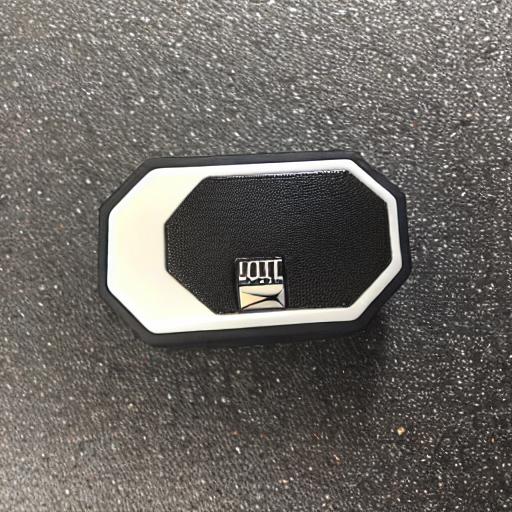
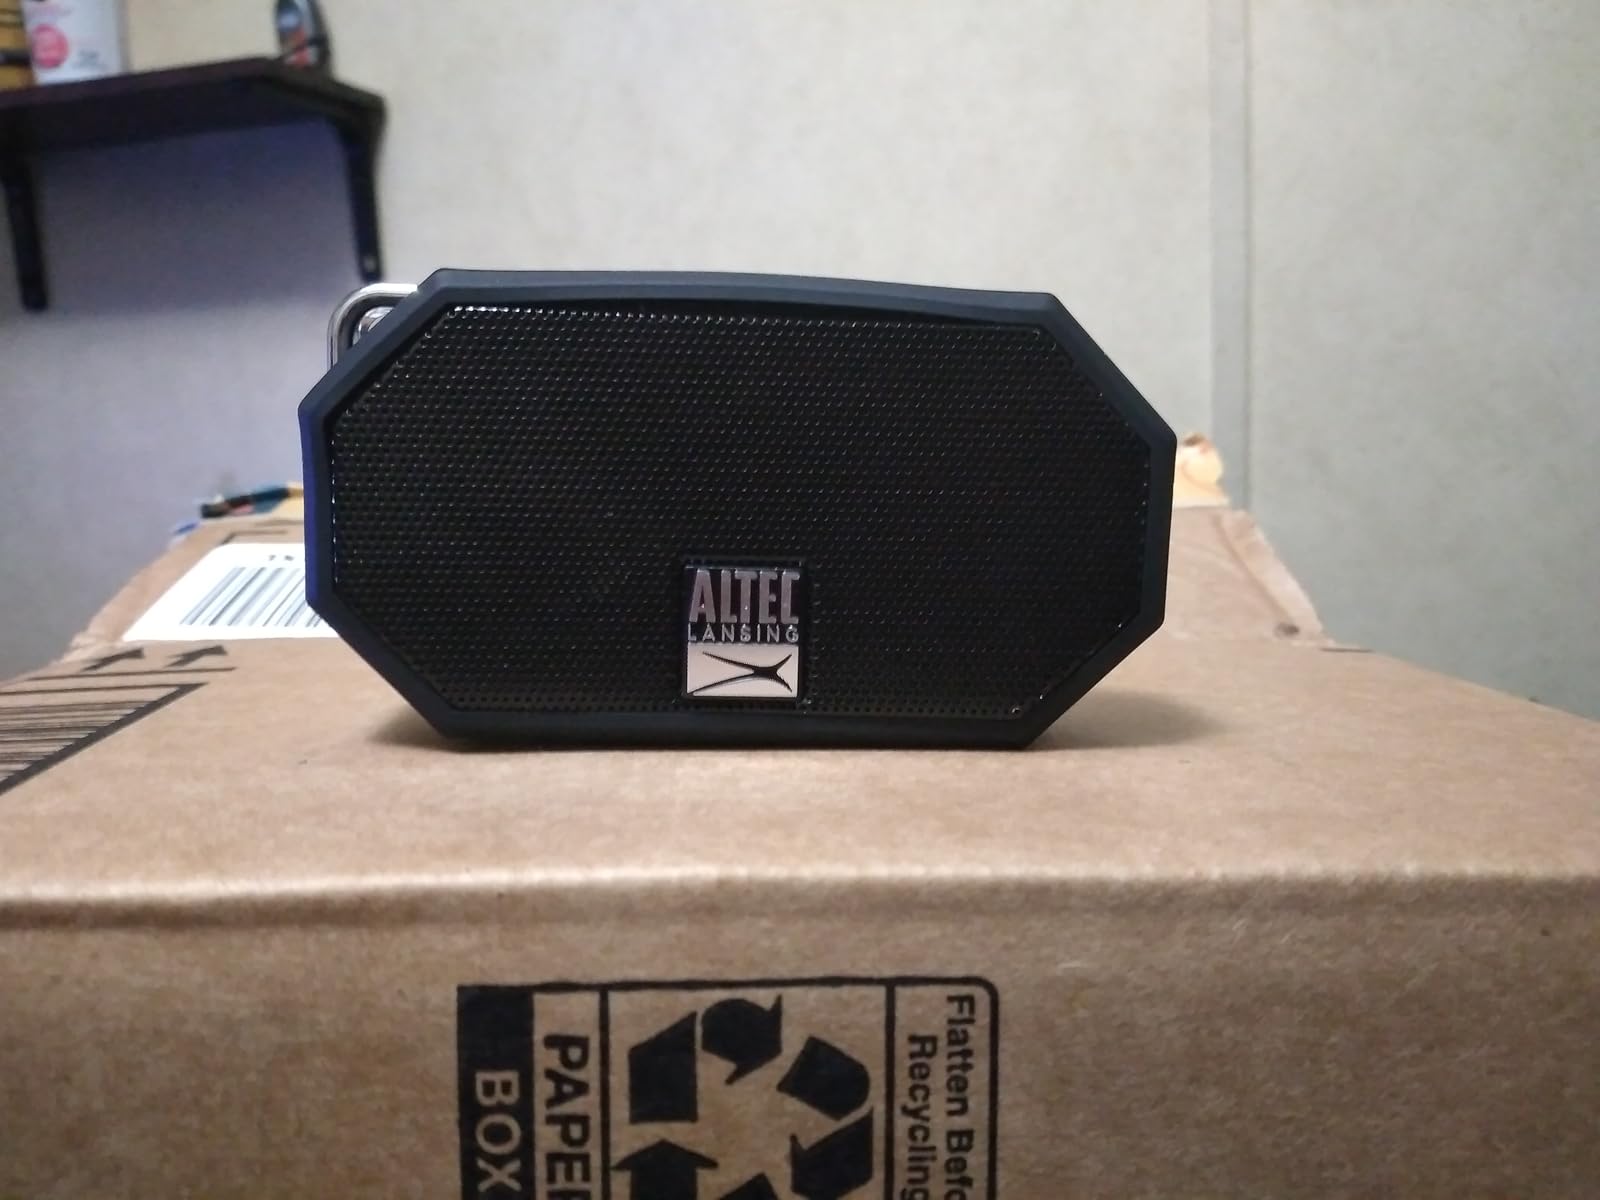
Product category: speaker
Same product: no